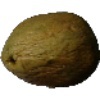
Label: Papaya 1